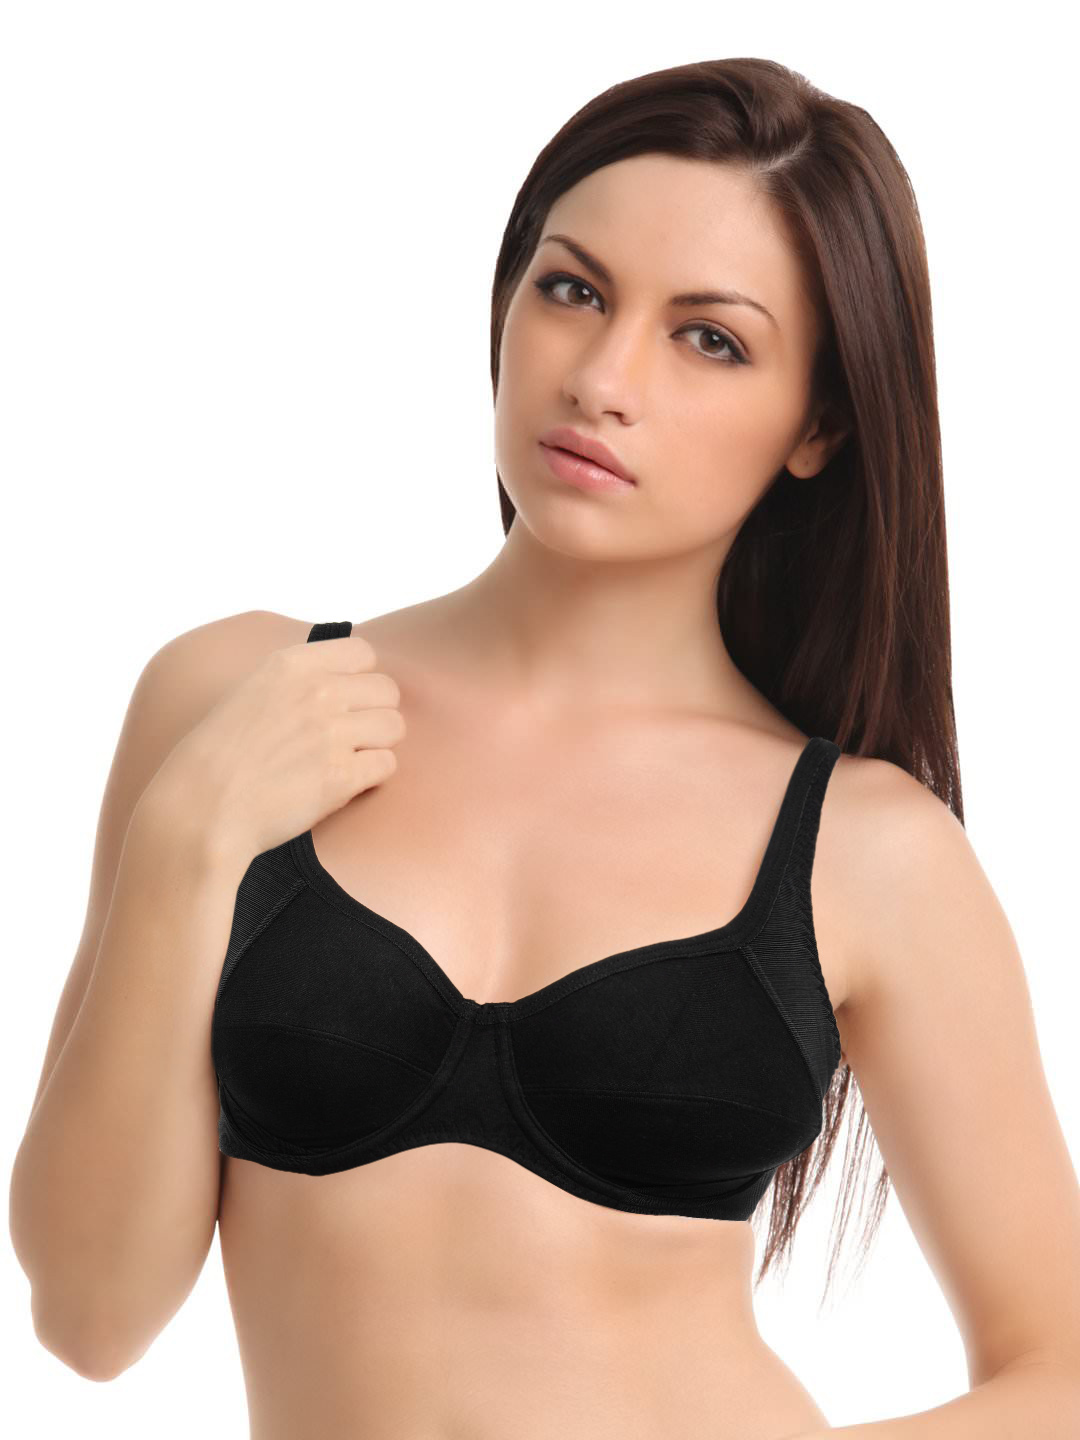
Amante Black Full-Coverage Bra BCFN02
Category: Apparel / Innerwear / Bra
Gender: Women
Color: Black
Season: Winter 2015
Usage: Casual